Ole Nilsen Ravna

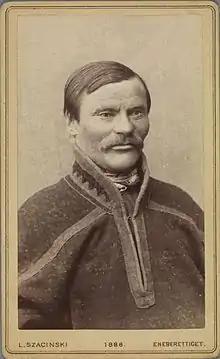

Ole Nilsen Ravna (31 October 1841 - 11 August 1906) was a Northern Saami adventurer, explorer and reindeer herder. He skied with Fridtjof Nansen across Greenland in 1888–89.